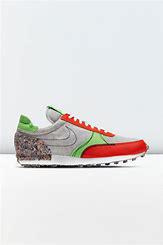
Brand: Nike
Model: Dbreak Type